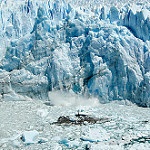
Label: glacier